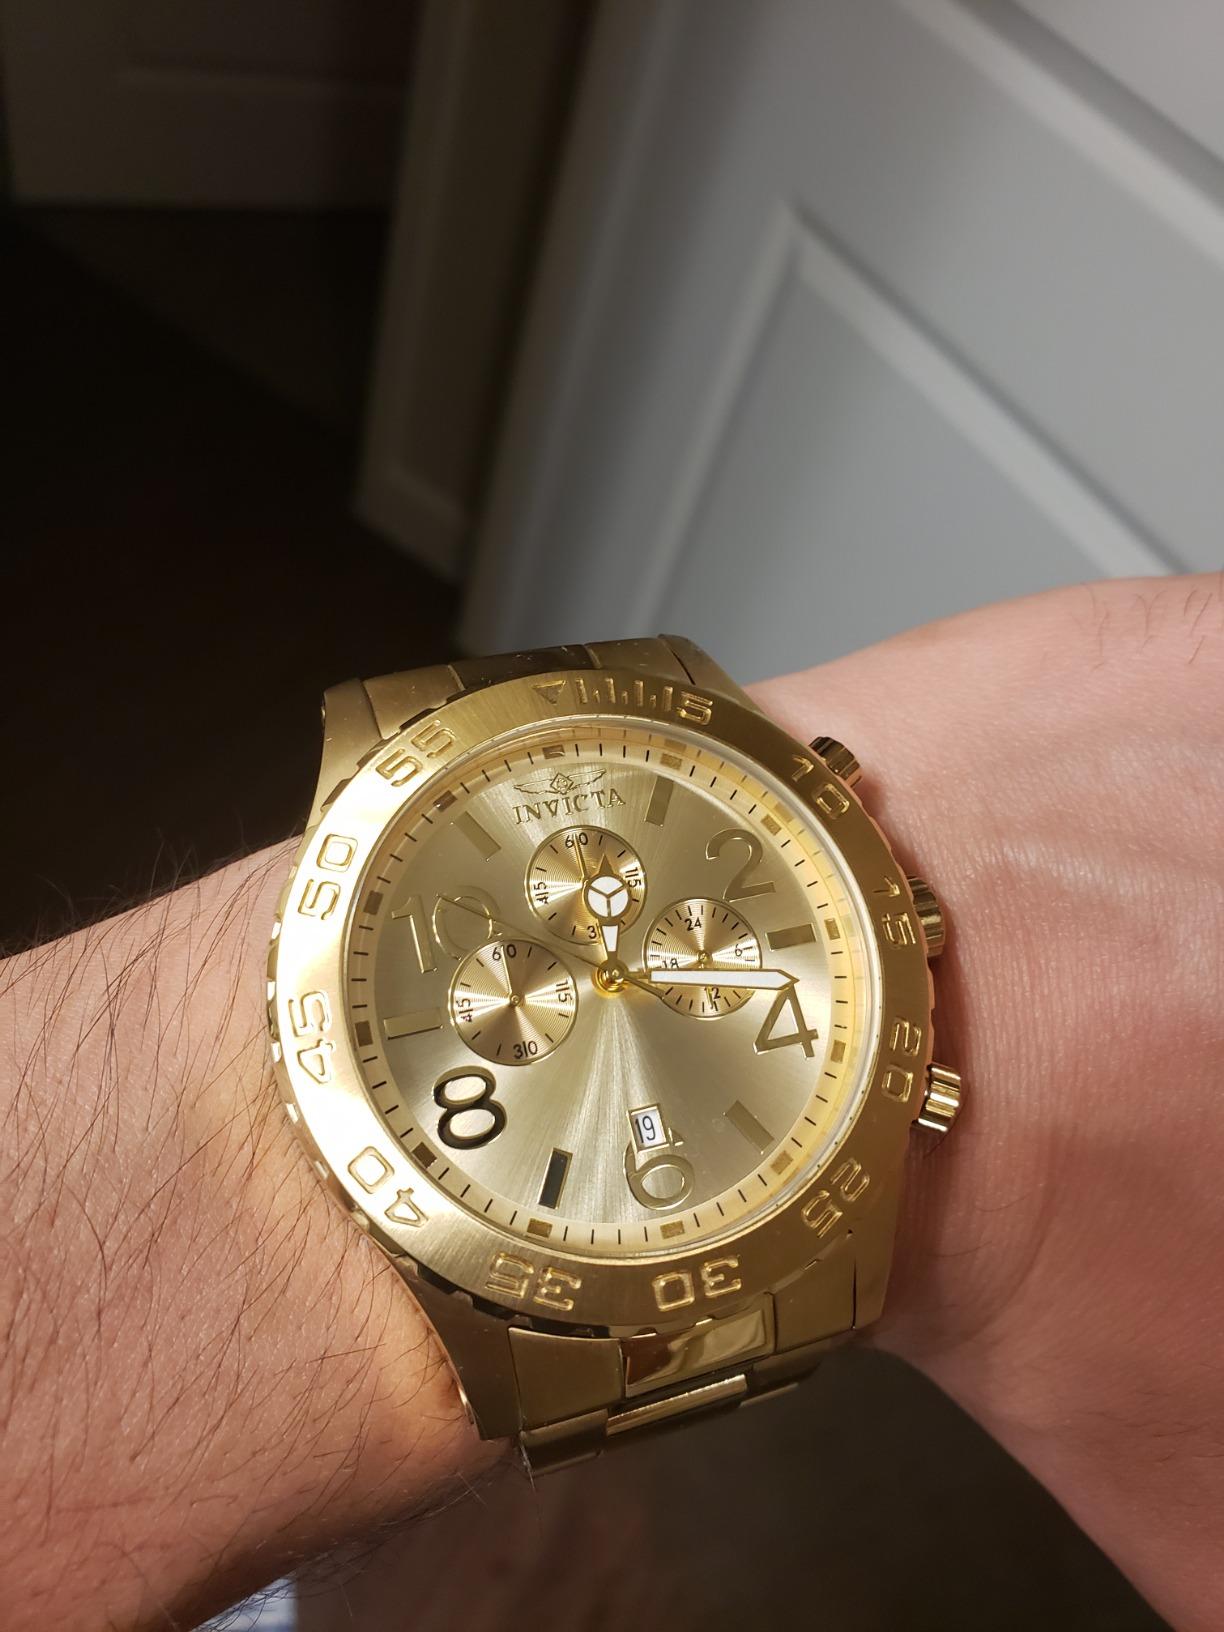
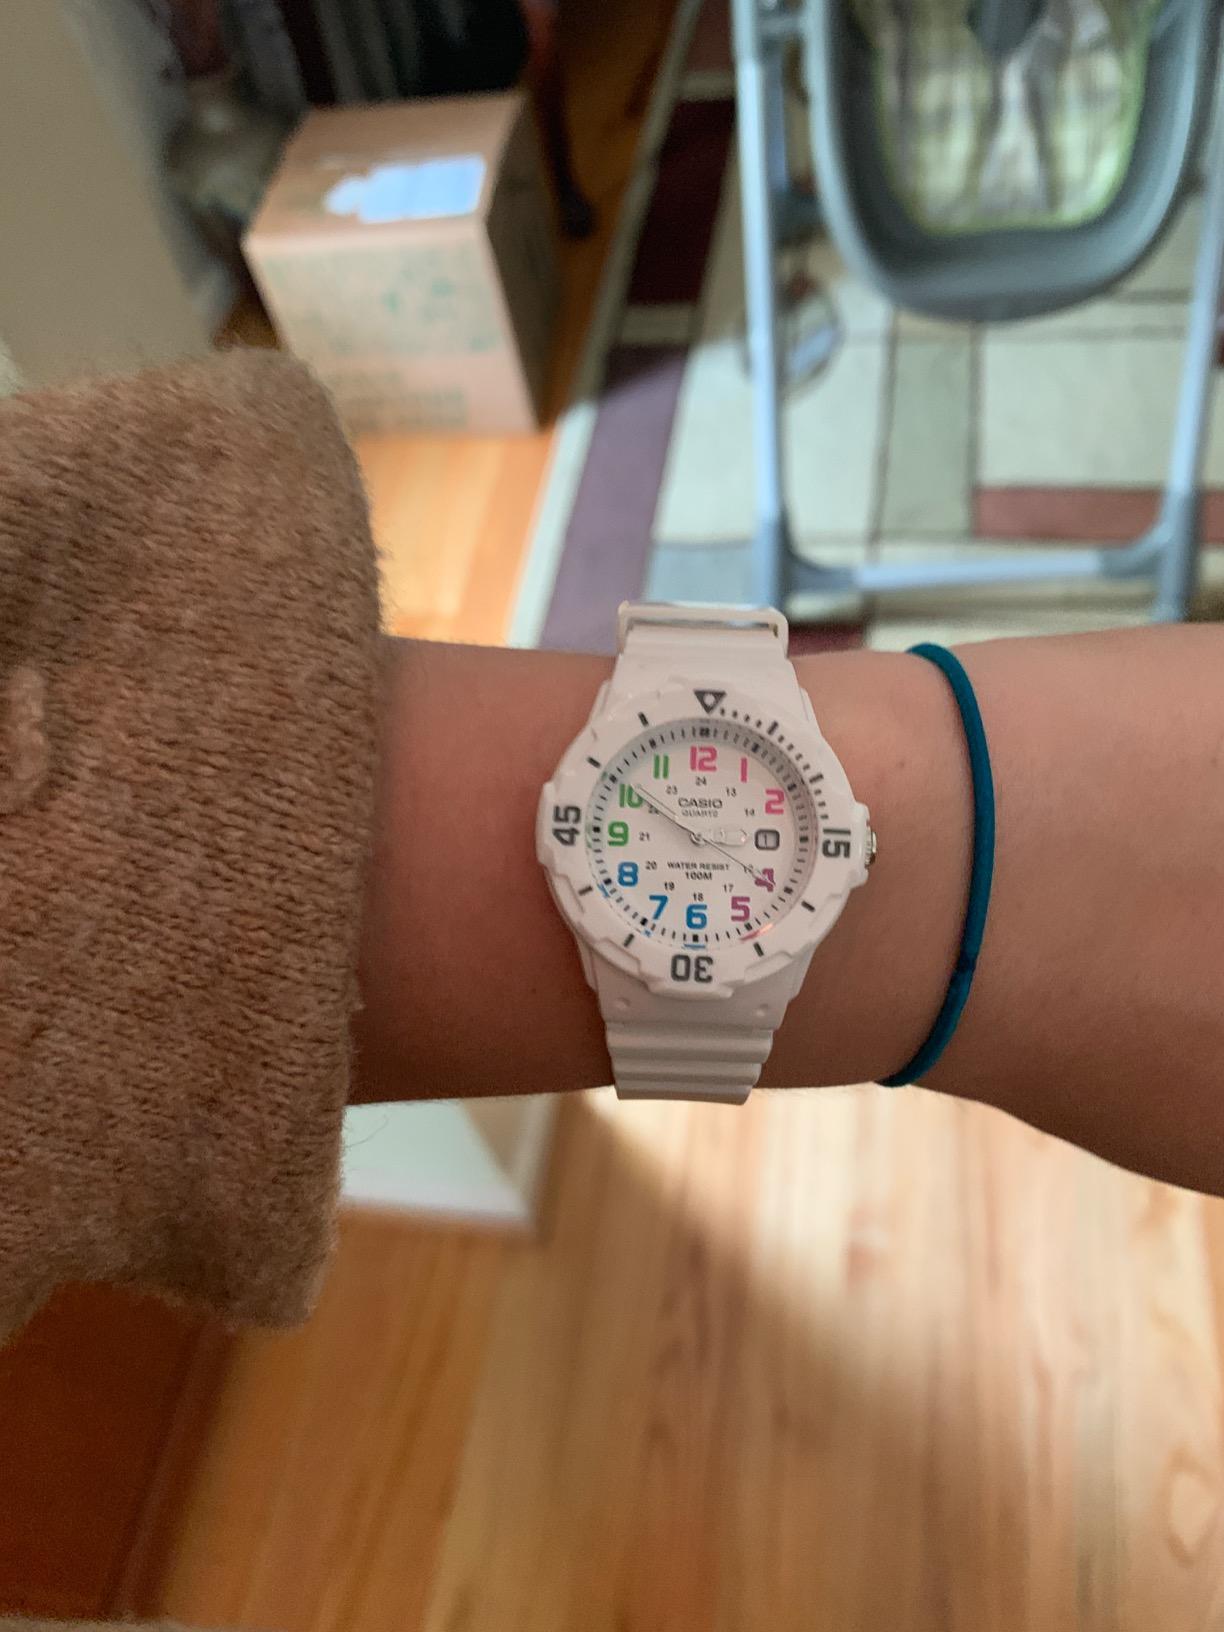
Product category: accessories_watch
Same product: no